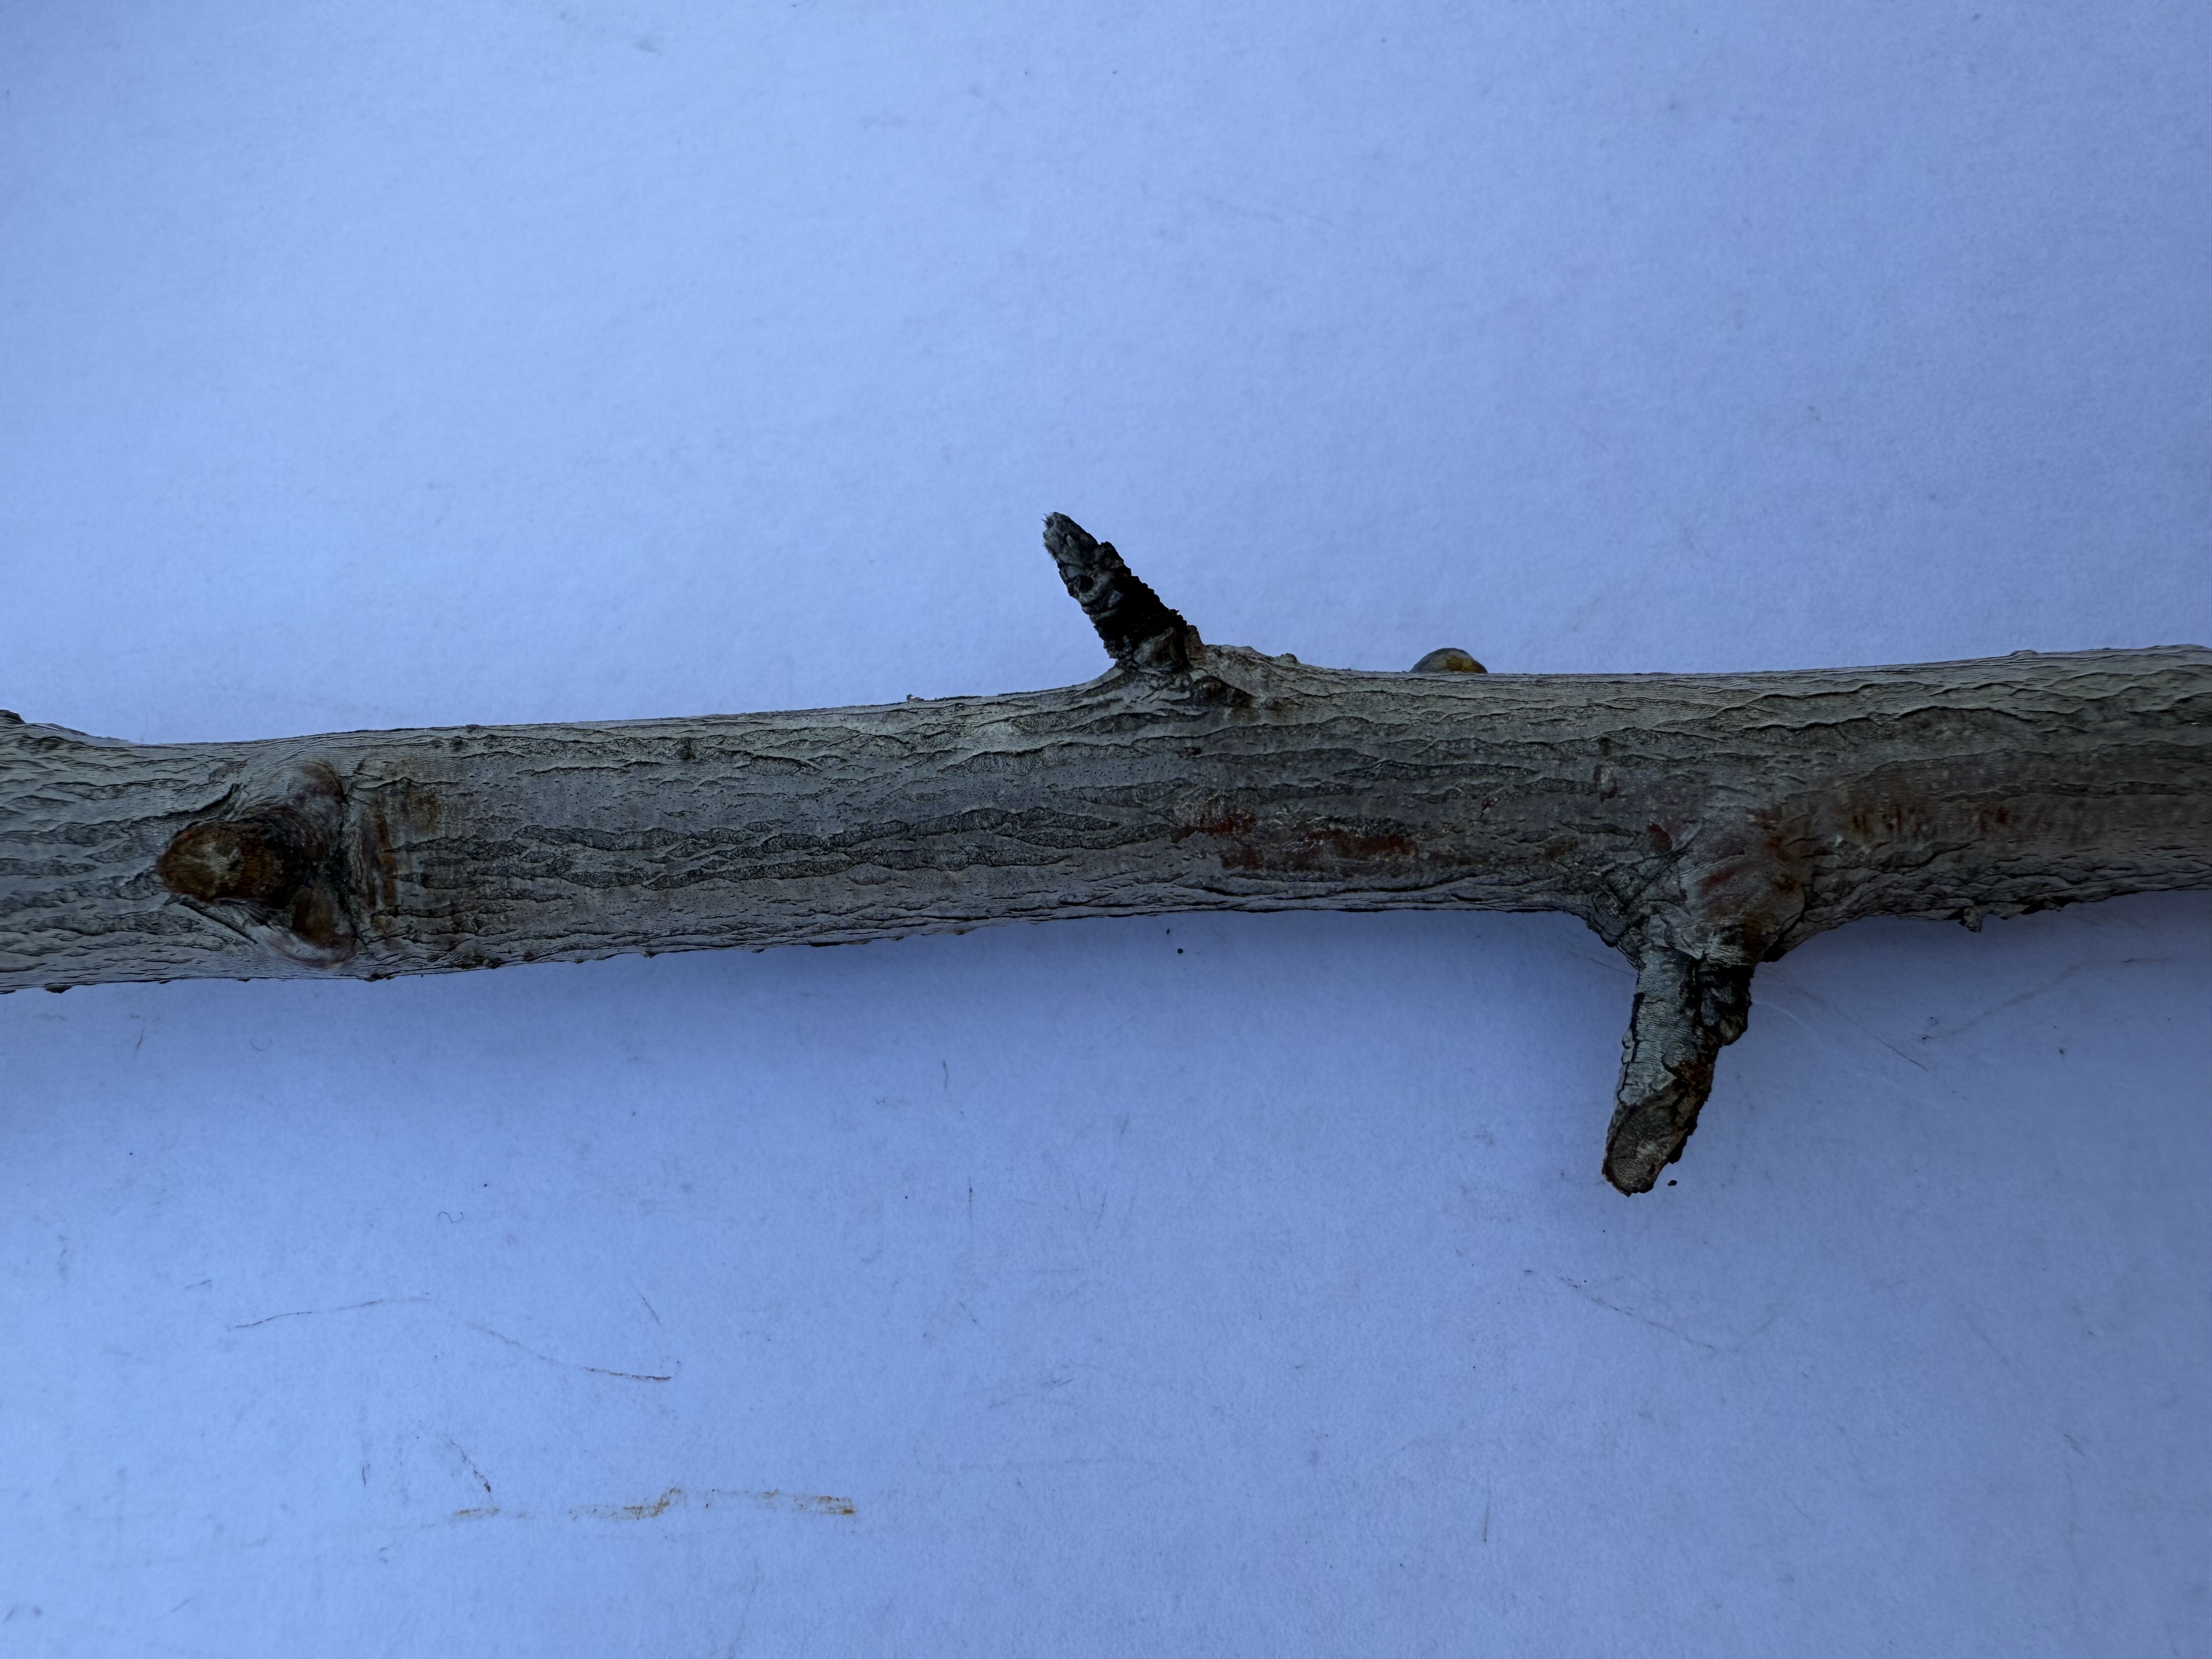
Variety: Hale Peach